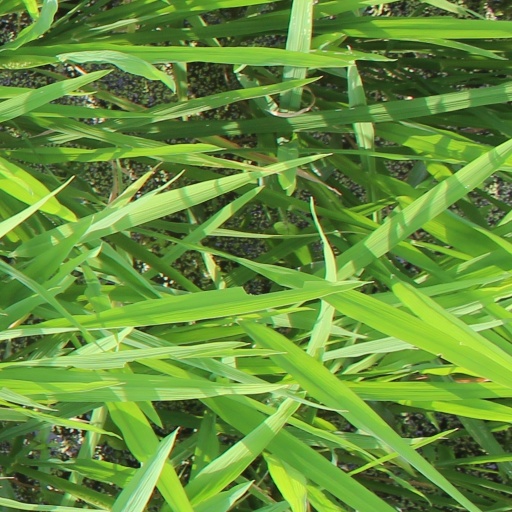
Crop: rice